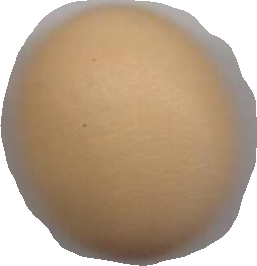
Variety: Dega